List of The Irregular at Magic High School episodes

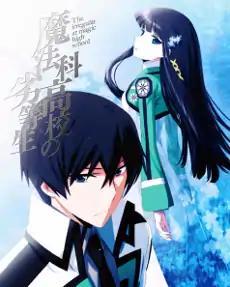
Cover of the first volume of "The Irregular at Magic High School" featuring the main characters Tatsuya Shiba (foreground) and Miyuki Shiba (background).

"The Irregular at Magic High School" is a 2014 science fiction Japanese anime series of the light novel series of the same name written by Tsutomu Satō.